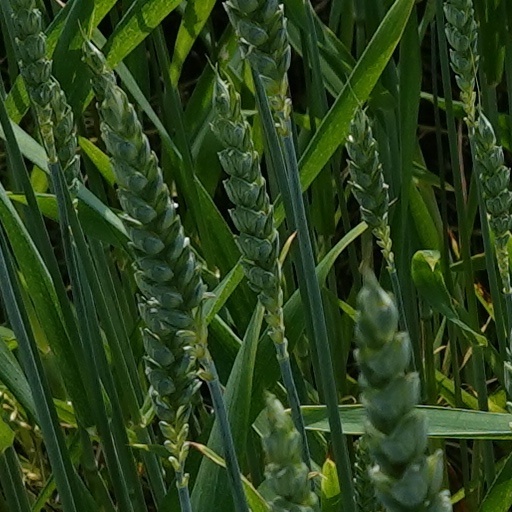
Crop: wheat